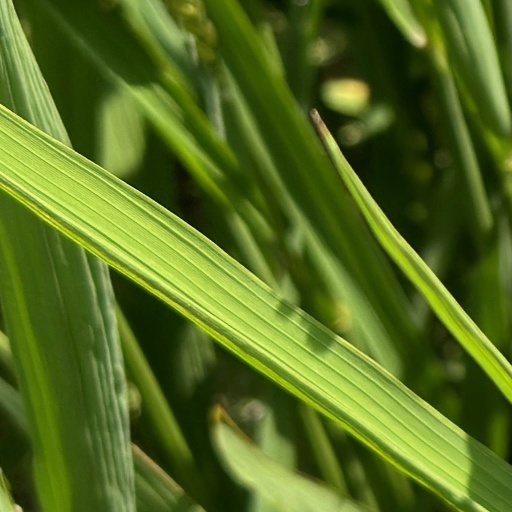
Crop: rice